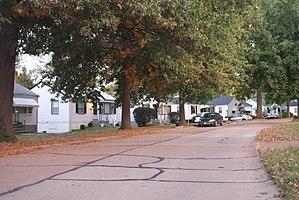
Hanley Hills est un village situé en banlieue de Saint-Louis dans le comté de Saint-Louis, dans le Missouri, aux États-Unis. Il est incorporé en 1959.